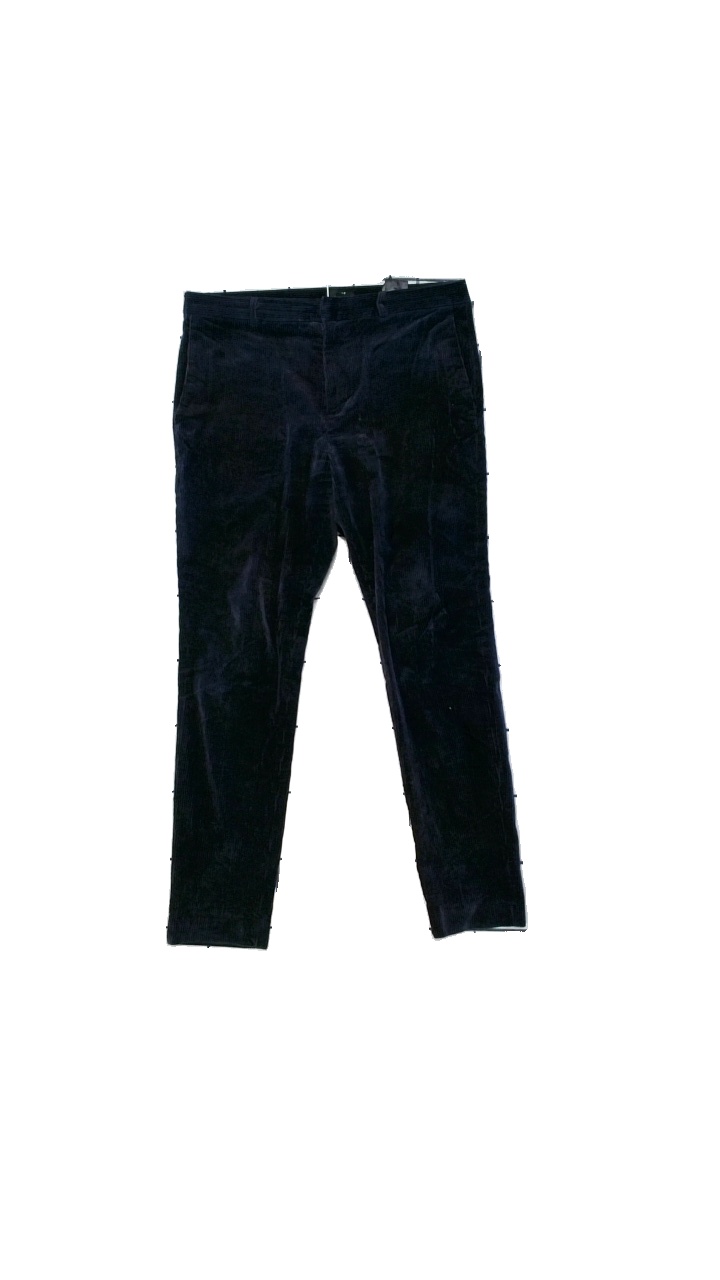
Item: Trousers (Ladies)
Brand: H&m
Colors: Black, Blue
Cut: Regular, Tight
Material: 99% cotton, 1% elastane
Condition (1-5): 5
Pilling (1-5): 3
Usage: Reuse
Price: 50-100